Mobile Arts Council

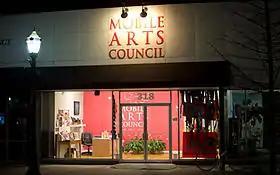
The headquarters at 318 Dauphin Street in downtown Mobile.

The Mobile Arts Council is an umbrella organization for the arts in Mobile, Alabama. It was founded in 1955 as a project of the Junior League of Mobile with the mission to "increase cooperation among artistic and cultural organizations in the area and to provide a forum for problems in art, music, theater, and literature." A full-time, paid director was hired in 1958. Among its many activities, it hosts the exhibition of the works of artists and provides funding for arts education.